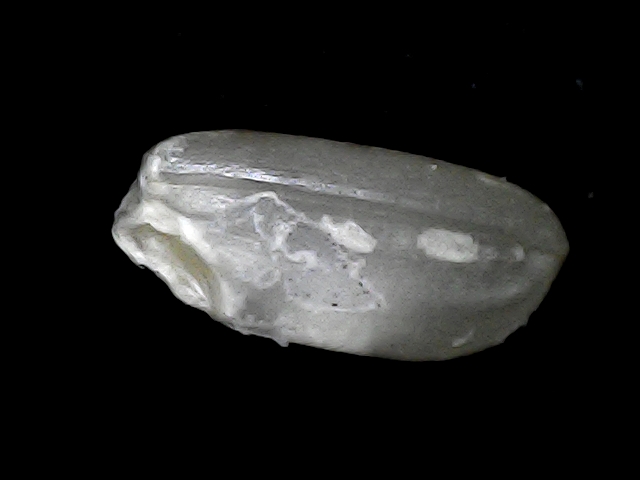
Rice variety: BD33